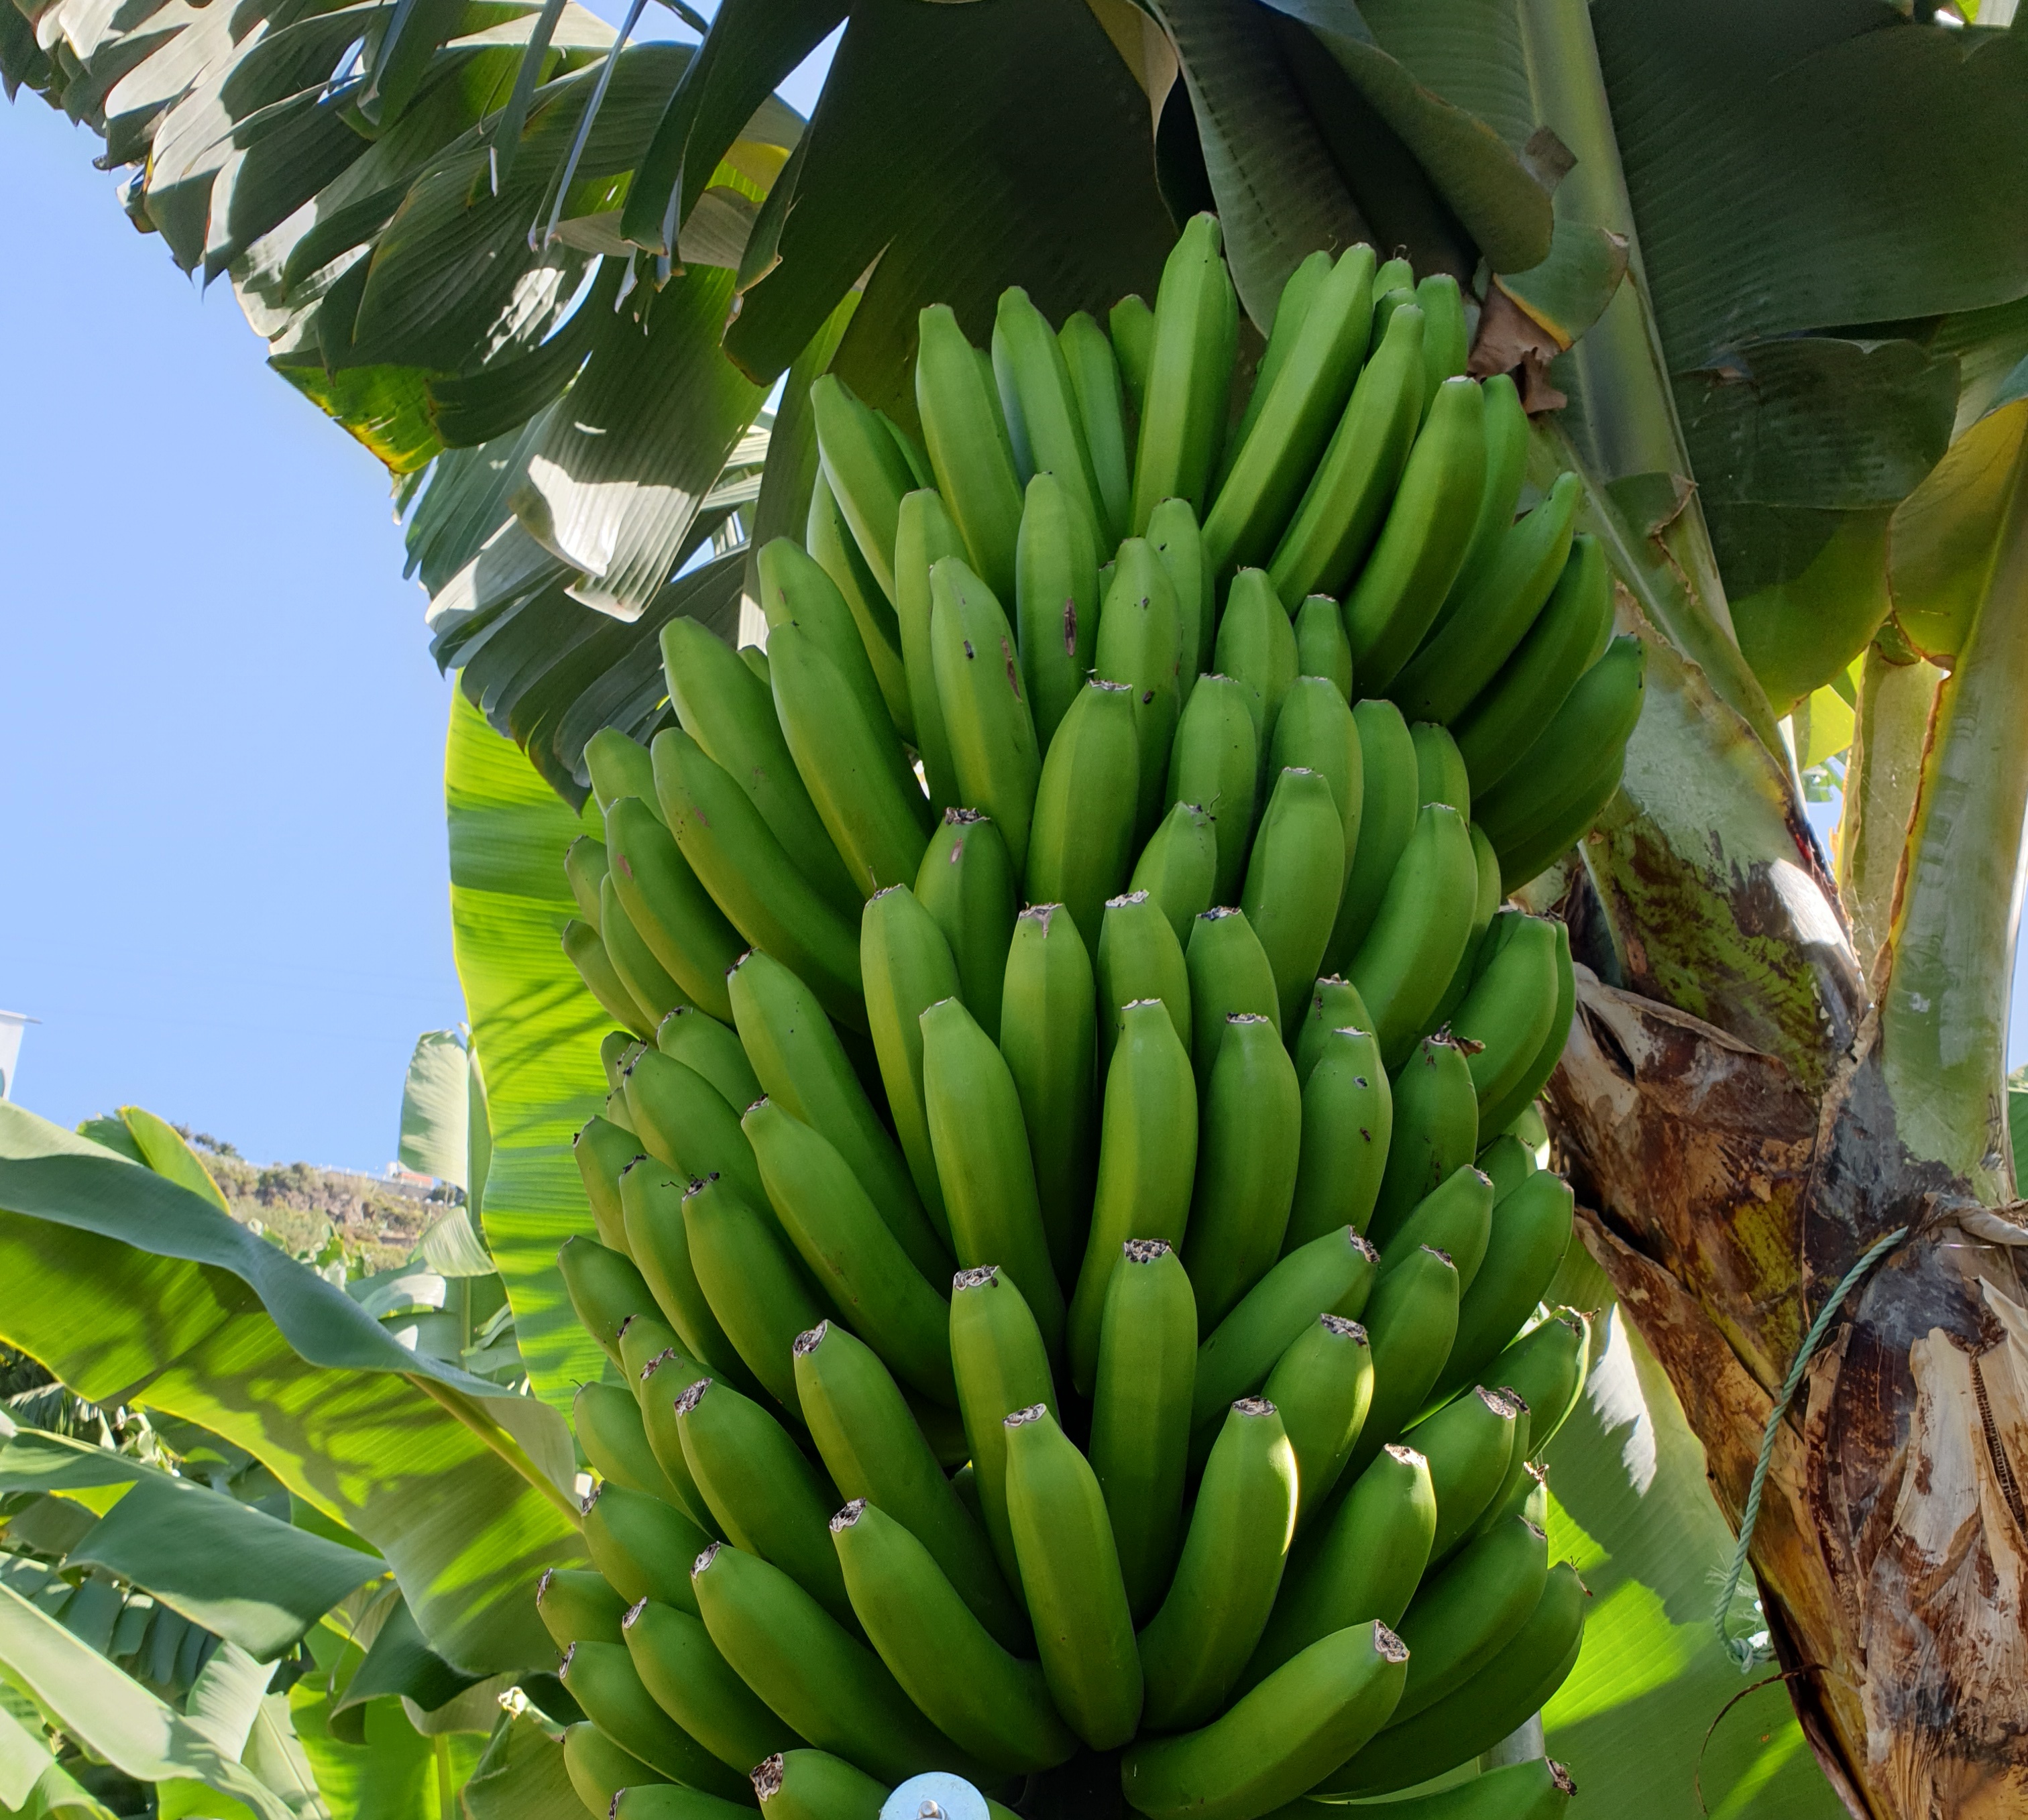
Label: Cut